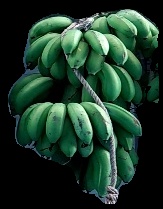
Variety: rasbale
Grade: grade2